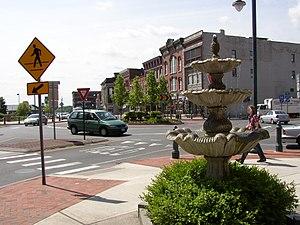
Glens Falls est une ville située dans le comté de Warren, dans l'État de New York, au nord-est des États-Unis. Son nom vient d'une grande cascade sur le fleuve Hudson, au sud de la ville. Sa population était de 14 354 lors du recensement de 2000.